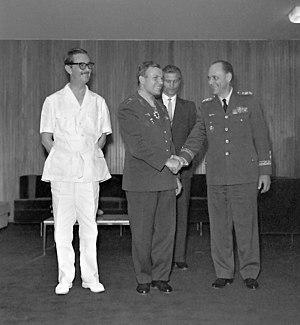
Jânio da Silva Quadros, né le 25 janvier 1917 à Campo Grande et mort le 16 février 1992 à São Paulo, est un avocat, professeur de droit et homme d'État brésilien, président de la République des États-Unis du Brésil du 31 janvier au 25 août 1961, quand il donna sa démission sous prétexte que des « forces occultes » l'y obligeaient. Pascoal Ranieri Mazzilli lui succédera à la tête du pays.
Iouri ou Youri Alexeïevitch Gagarine, né le 9 mars 1934 et mort le 27 mars 1968, est le premier homme à avoir effectué un vol dans l'espace au cours de la mission Vostok 1 le 12 avril 1961, dans le cadre du programme spatial soviétique.